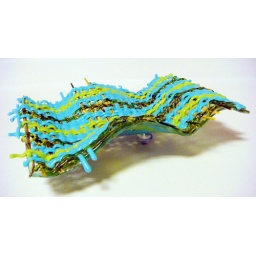
woven glass table sculpture in twill weave